William S. Bond (Medal of Honor)

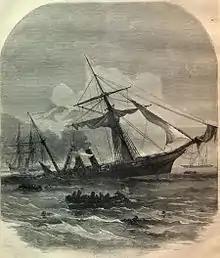
The sinking of the Alabama

Bond was born in 1839 in Boston, Massachusetts, and enlisted into United States Navy aboard the Union warship on 16 January 1862.